Pierides Museum

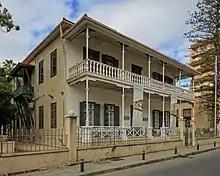
Pierides Museum

The Pierides Museum is a museum in Larnaca, Cyprus that was founded by the Pierides Foundation. It is the nation's oldest private museum.